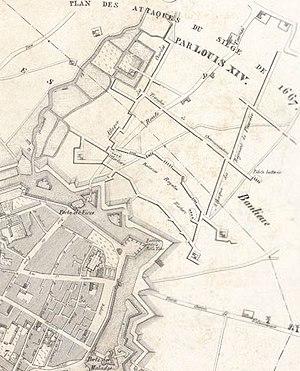
Extrait d'une carte établie en 1832 représentant le siège de Lille par Louis XIV
Le siège de Lille se déroule du 18 août au 27 août 1667, pendant la guerre de Dévolution. La ville est assiégée et conquise par les troupes de Louis XIV.